Zamzam Well

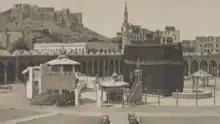
Building covering Zamzam (3) in 1888

In the 15th century the Mamluk Sultan Qaitbay invested into improving the well's water quality, as well as funding the construction of a new dome covering the well. In 1489, during the reign of Mamluk Sultan Malik an-Nāṣir, reconstruction of the Dome of Abbas, i.e. one of the two Domes of Drinking, occurred. There had been structures bearing this name and function again at least since 1183. The new structure featured a large painted gate made from yellow stone, a large fountain in its middle, three iron windows, and two metal fountains for pilgrims to drink from all housed under a large dome. Following the Ottoman conquest of the Mamluk Sultanate and their assumption of power in Mecca, Suleiman the Magnificent funded many construction and renovation works in the city. One of these began in 1540 with the destruction of the roof covering the well, which had remained intact since Qaitbay's rule. While construction was disrupted by a flood, completion of the new roof occurred in January 1542. In 1621 the Ottoman Sultan Ahmed I had an iron cage constructed around the well. In 1660 Ottoman authorities constructed a new building over Zamzam. Following their conquest of Mecca in 1803, during the reign of Selim III, the Wahhabis, led by Abdulaziz bin Muhammad Al Saud, destroyed the dome covering the well.